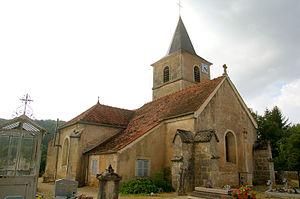
Cet article recense les monuments historiques de la Haute-Marne, en France.
Villars-Santenoge est une commune française située dans le département de la Haute-Marne, en région Grand Est.